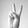
ASL letter: V